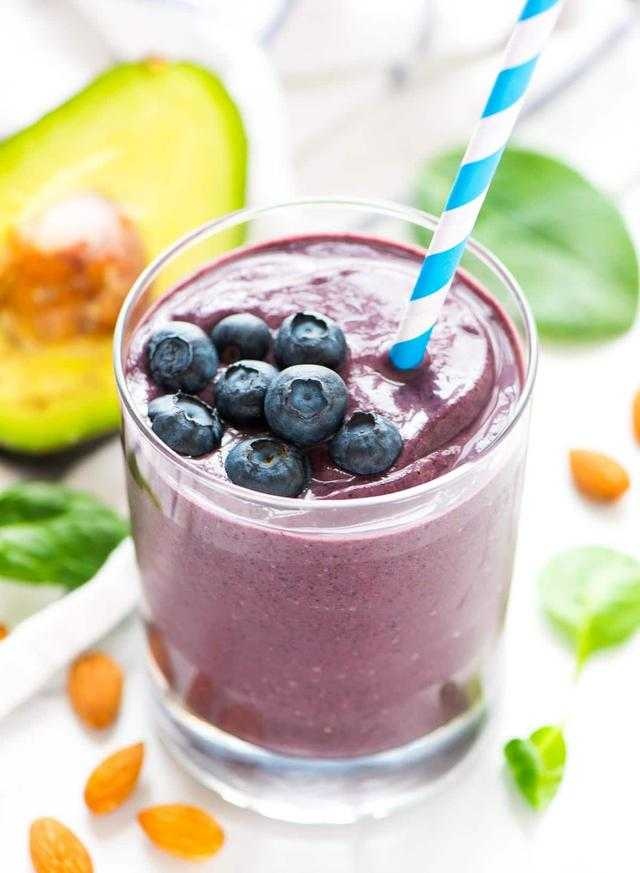
Label: Blueberry